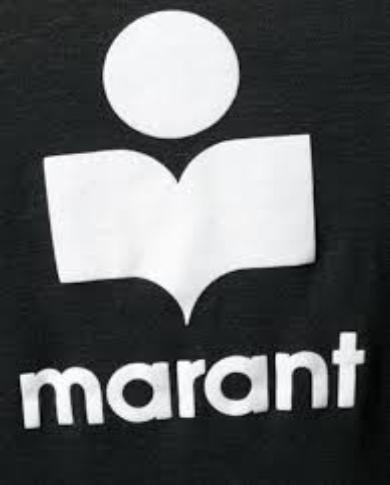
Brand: Isabel Maran-1
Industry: Clothes